Plymouth and Dartmoor Railway

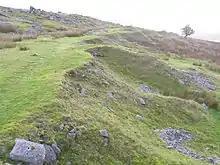
Internal incline at Swelltor

Nonetheless the Sutton Harbour "branch" (i.e. extension from Crabtree) was completed in December 1825 and the final section to Princetown in December 1826. The terminal of the line there was at the rear of the later Railway Inn; the railway "ran across the present street from the road which now leads to the Railway Station (which was formerly known as Frenchman's Row), up into a little garden in the rear of the Railway Inn, where it ended."